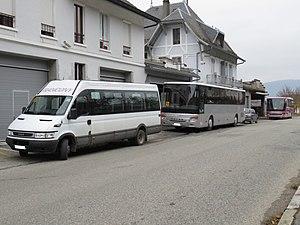
Le siège de Francony avec quelques bus dans l’Avenue Denis Therme (Le Châtelard, France) le 10 novembre 2017.
La communauté de communes du Cœur des Bauges, anciennement nommée communauté de communes du Pays des Bauges, est une communauté de communes regroupant les communes des Bauges, en Savoie. Créée le 31 décembre 1993 par arrêté préfectoral, elle remplace une précédente intercommunalité, le District des Bauges.